Mongolia–Vietnam relations

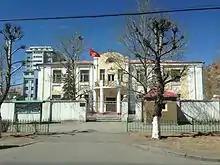
The Vietnamese embassy in Ulan Bator, Mongolia

Vietnamese Presidents Ho Chi Minh, Trần Đức Lương and Nguyen Minh Triet visited Mongolia in 1955, 2004 and 2008 respectively. Chairman of the Vietnamese Council of State Trường Chinh visited Mongolia in 1984. Mongolian Presidents Punsalmaagiin Ochirbat, Nambaryn Enkhbayar and Natsagiin Bagabandi visited Vietnam in 1994, 2002 and 2005 respectively.